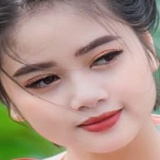
diễn viên Dương Svm (Hồng Xiêm)